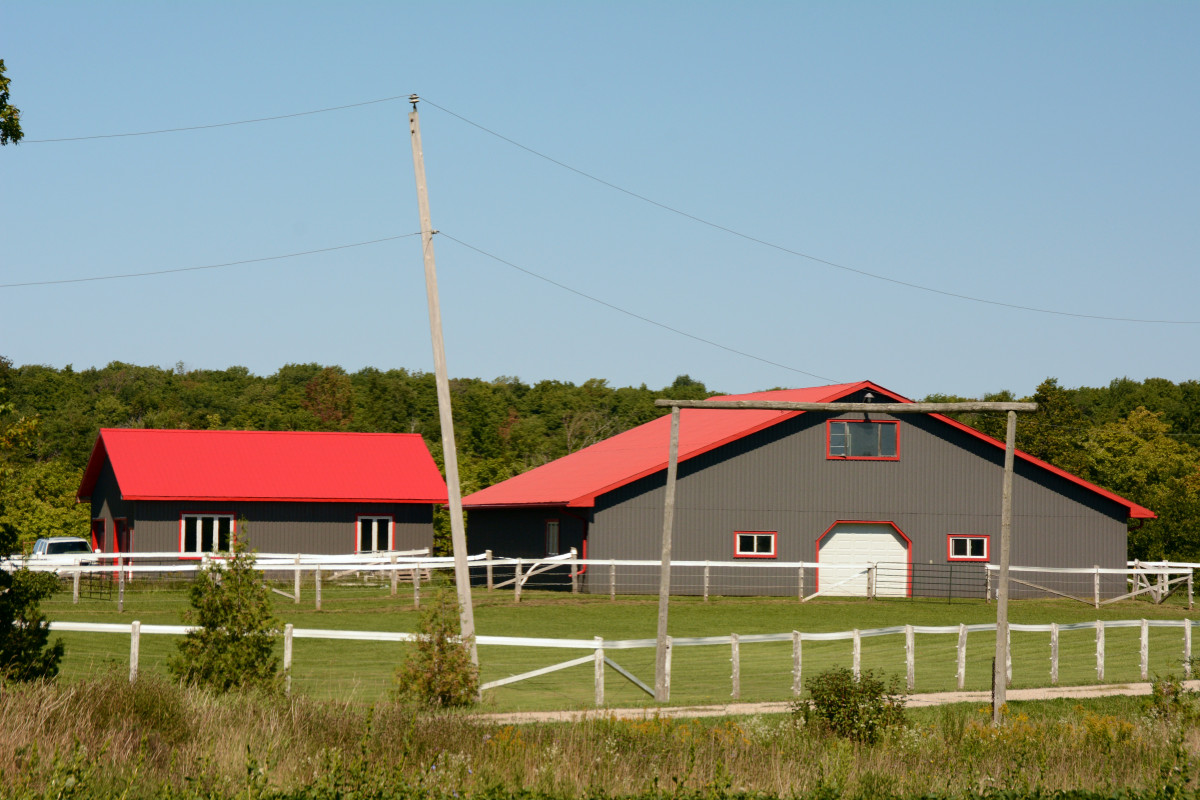
Tags: barn, tent